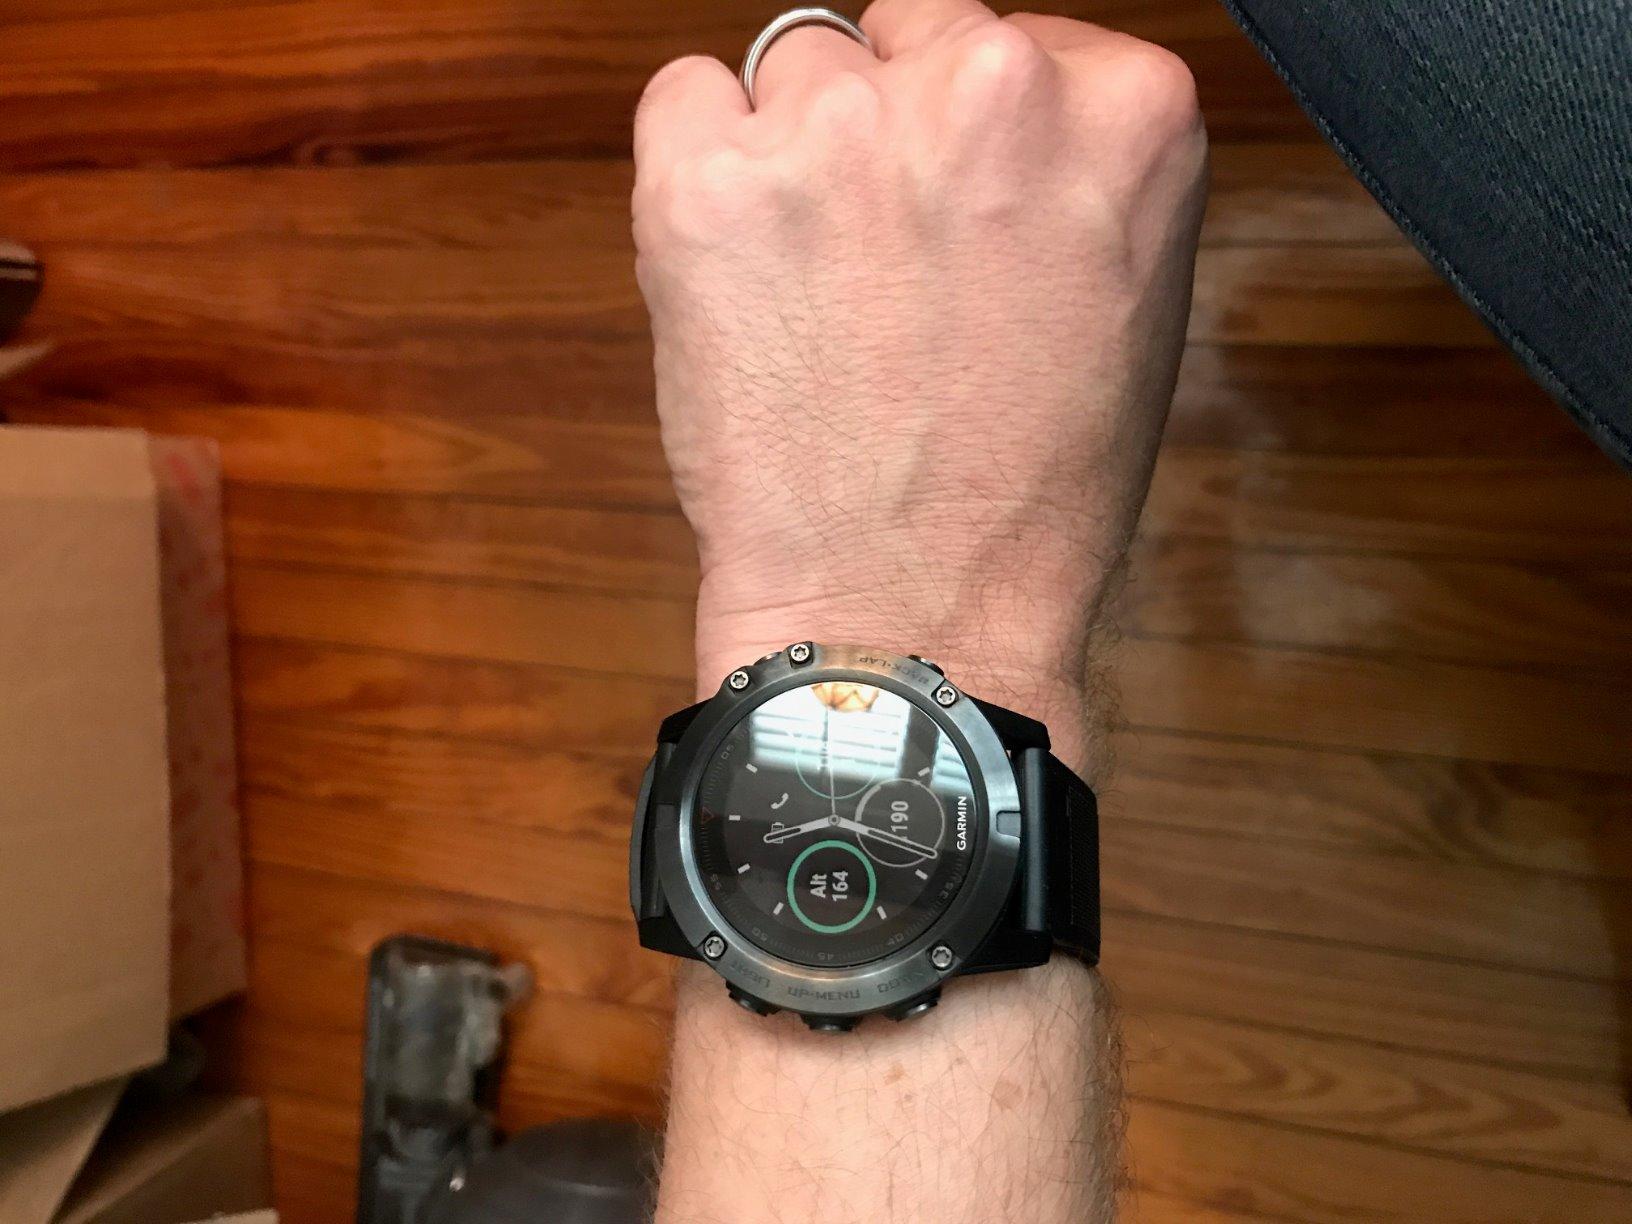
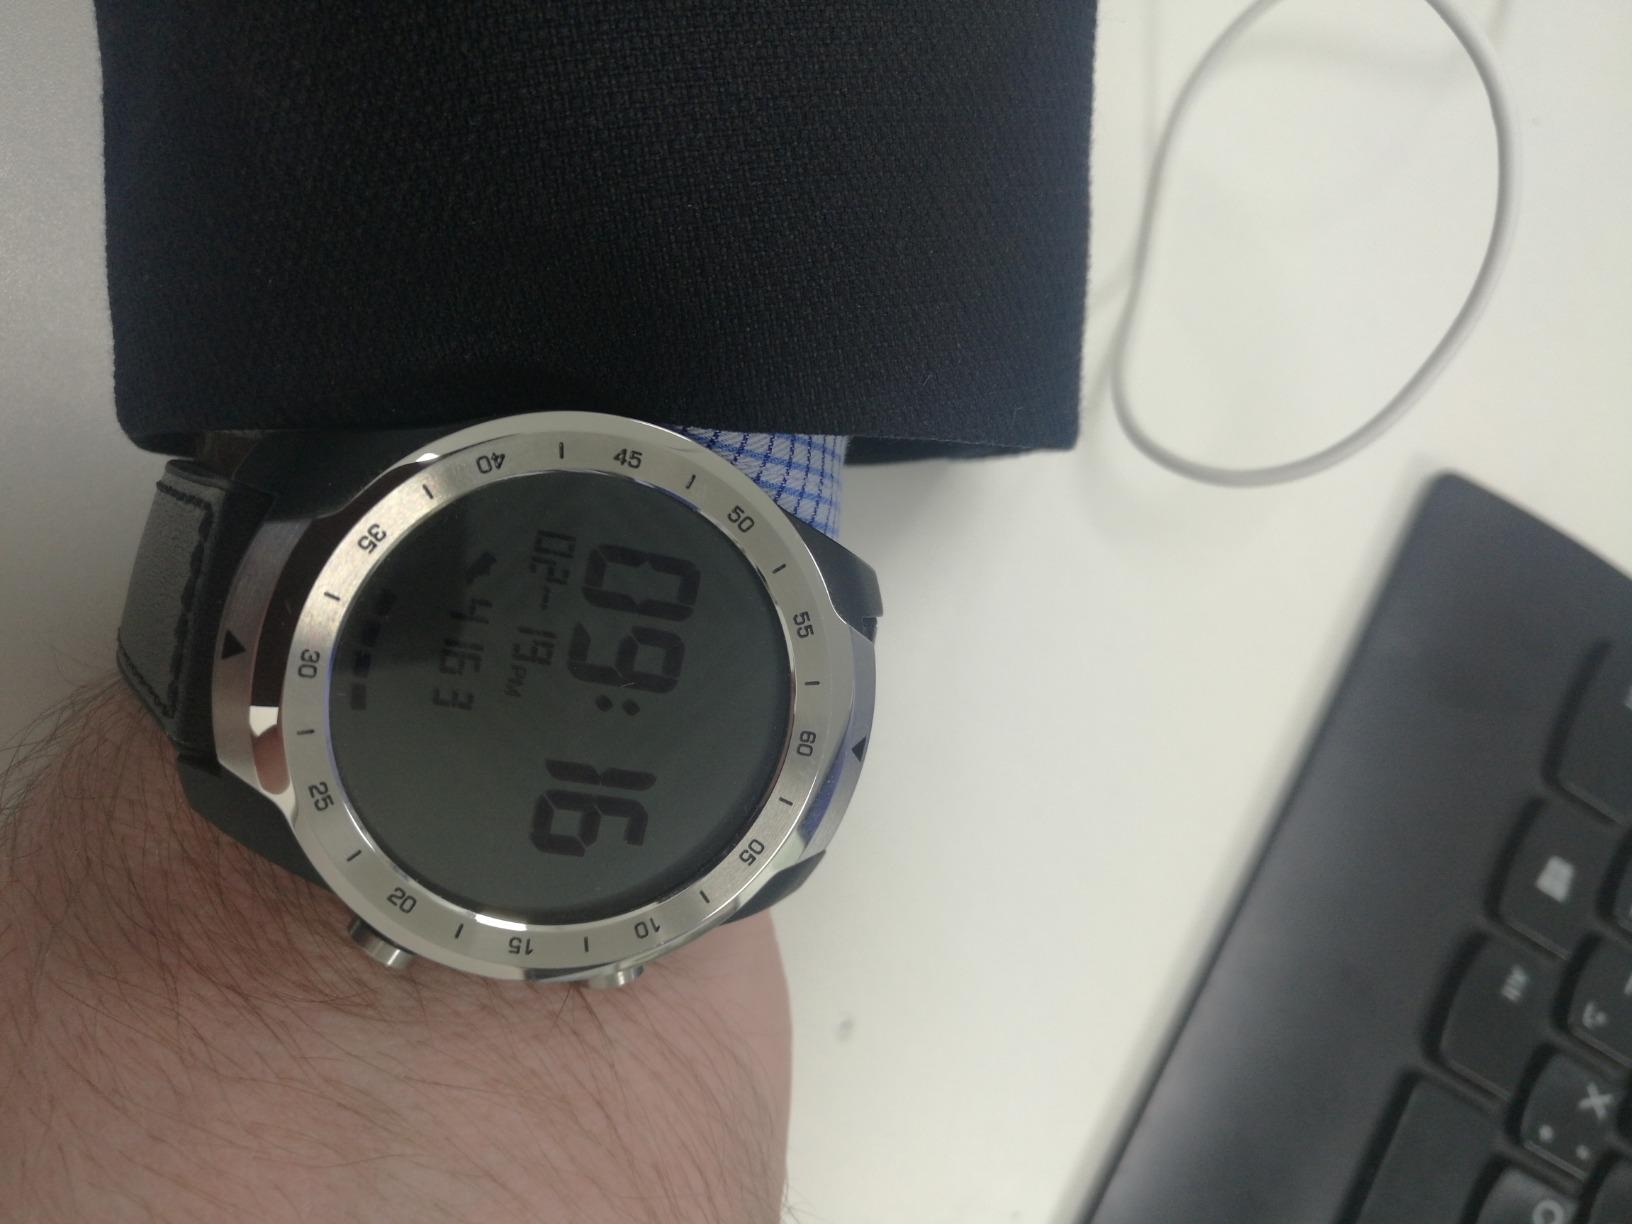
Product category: smartwatch
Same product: no